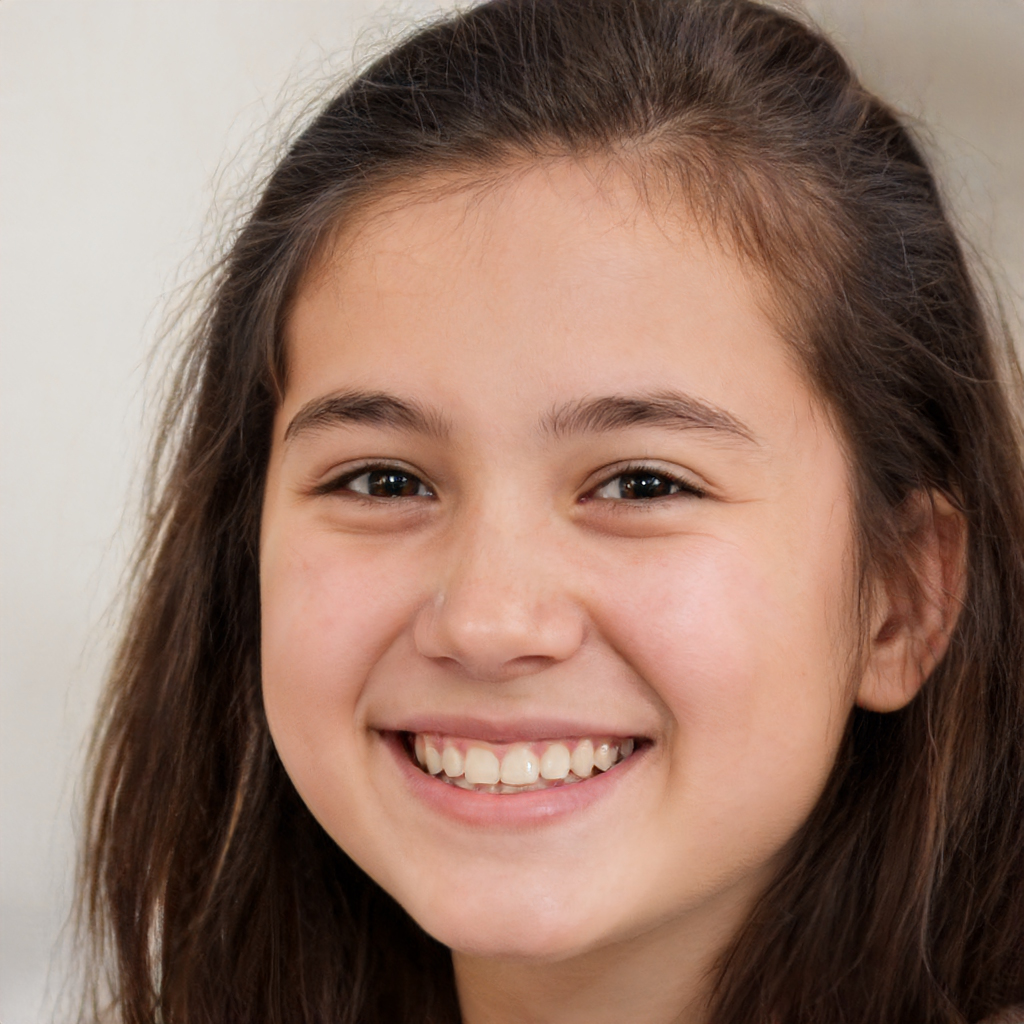
Gender: Female